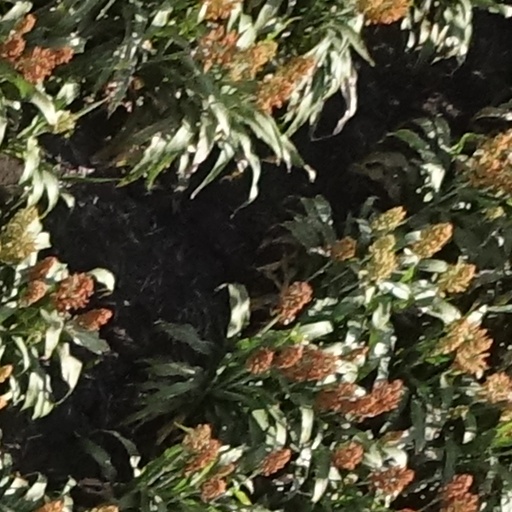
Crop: sorghum